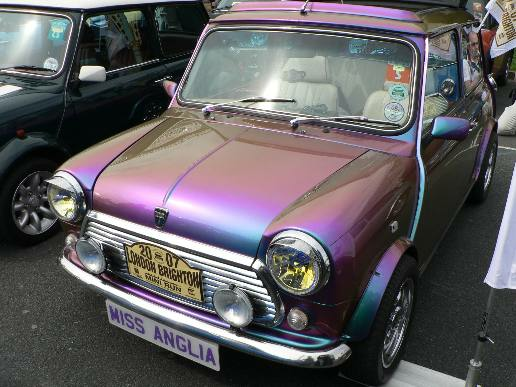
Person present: No